Anita Andreis

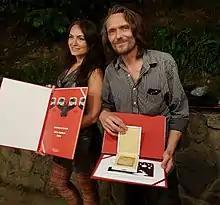
With director Andrej Rehak on 27th Days of Croatian Film Awards, June 2018

Andreis collaborated with composer Evan Evans (son of a jazz pianist Bill Evans ) as a member of Team score Composer's Collective, composed of cinematic composers dedicated to creating dramatic scores for film, television, interactive and commercial media. She is also known as a ghost composer thus much of her uncredited work remains unknown to the public.